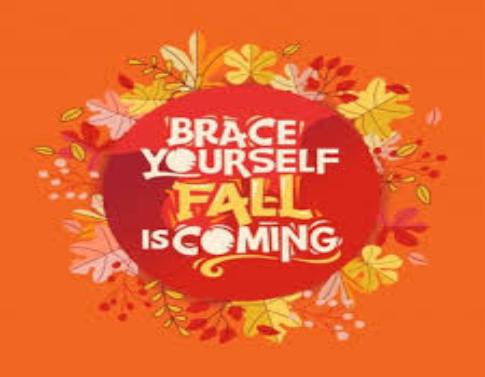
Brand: brace yourself
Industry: Clothes